TOGO

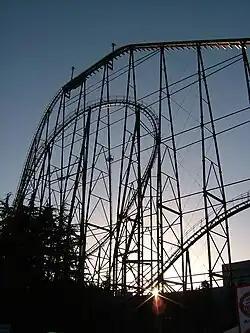
"Fujiyama", a TOGO hypercoaster

In 1935, Teiichi Yamada founded the Toyo Gorakuki Company and built his first attraction, a five-foot mechanical walking elephant that was a popular attraction at one of Tokyo's neighborhood parks. Yamada reorganized his company in 1949 and changed the name to TOGO. TOGO built its first roller coaster in 1953, at Hanayashiki Park in Tokyo. That coaster is still in operation and is the oldest coaster in Japan.